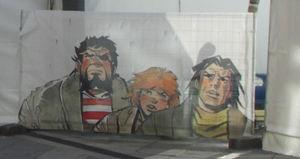
El Capitán Trueno est une série de bande dessinée d'aventure historique créée par les Espagnols Ambros et Víctor Alcázar pour un fascicule homonyme lancé en 1956 par les éditions Bruguera.